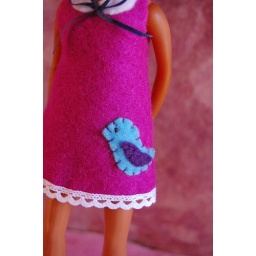
The blue bird - handmade Lolita dress in felt for Blythe Doll